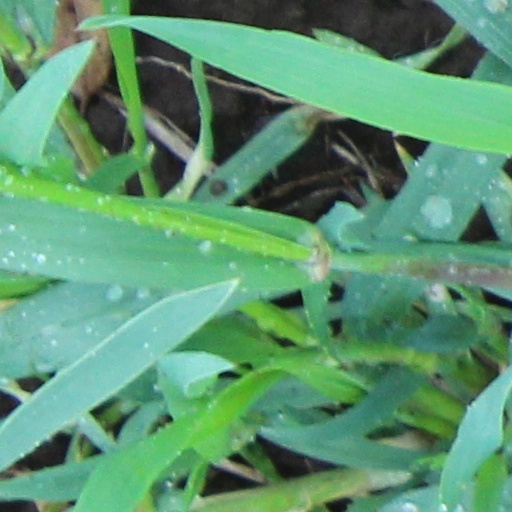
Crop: wheat